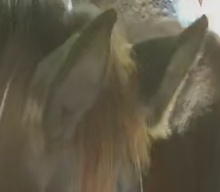
Face region: ears (position_of_ears)
Pain indicator: not_present